James Andrew McCauley

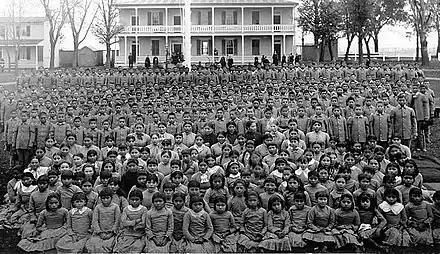
In 1879, Dr. McCauley began an association between Dickinson College and the Carlisle Indian School that lasted almost forty years.

In 1879, Dr. McCauley began an association between Dickinson College and the Carlisle Indian School that continued almost forty years. The Indian School was less than two miles from the campus of Dickinson College in Carlisle, Pennsylvania. The long association began upon the opening of the Indian School at Carlisle Barracks when Dr. McCauley led the first worship service. It was Mrs. Pratt, wife of Superintendent Captain Richard Henry Pratt, who had initiated the contact between the Indian School and Dickinson. Upon Pratt's absence one Sunday, Mrs. Pratt wrote to President McCauley and requested his aid as a minister which he graciously accepted. The relationship did not stop there, with Captain Pratt noting that "from that time forward Dr. McCauley became an advisor and most valued friend to the school" and "we had the advantage of contacting and contending with our distinguished neighbor, Dickinson College, with its more than a century of success in developing strong and eminent men to fill the highest places in our national life." Thereafter, Dr. McCauley helped Pratt to develop a Board of Trustees and a Board of Visitors composed of different heads of leading national educational institutions and wealthy donors. The Indian school was only partly supported by government funds and was heavily dependent upon private philanthropy. Dickinson College professors served as chaplains and special faculty to the Indian School. Professor Charles Francis Himes, Dr. George Edward Reed, Stephen Baird and Joshua Lippincott fostered the relationship between the institutions through religious services, advisory meetings, lectures and commencement speeches. The presence of Native Americans on campus generated great enthusiasm among Dickinson students, and they volunteered services, observed teaching methods and participated in events. The October 24, 1896 "Dickinsonian" "On the Campus" section tells of the new volunteer Sunday School teachers from the Dickinson chapter of the YMCA. It further declares that those who work with Indian boys "enjoy a rare privilege." In addition, at the time of annual Indian School commencement, it was traditional for a half day holiday to be given so Dickinson students could attend the "very interesting exercises." Dickinson College also provided Carlisle Indian School students with access to the Dickinson Preparatory School ("Conway Hall") and college level education.